Royon

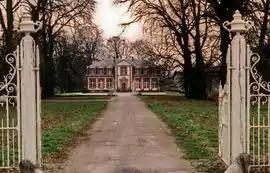
Rebuilt château

Royon is a commune in the Pas-de-Calais department in the Hauts-de-France region of France 10 miles (16 km) east of Montreuil-sur-Mer in the valley of the Créquoise river.